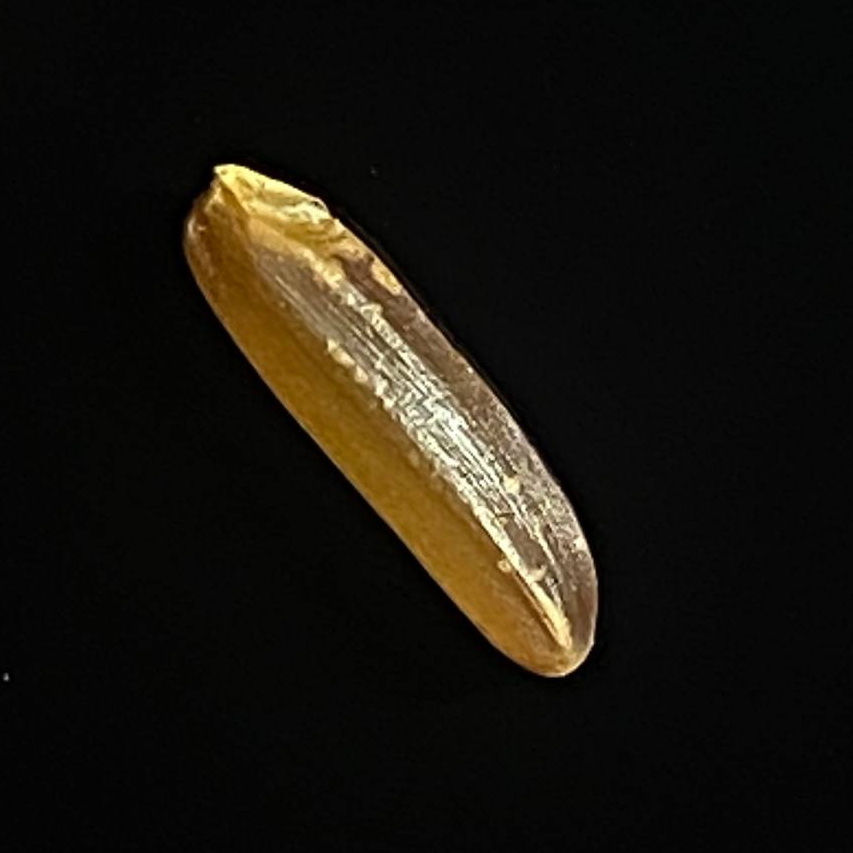
Rice variety: Red_Cargo